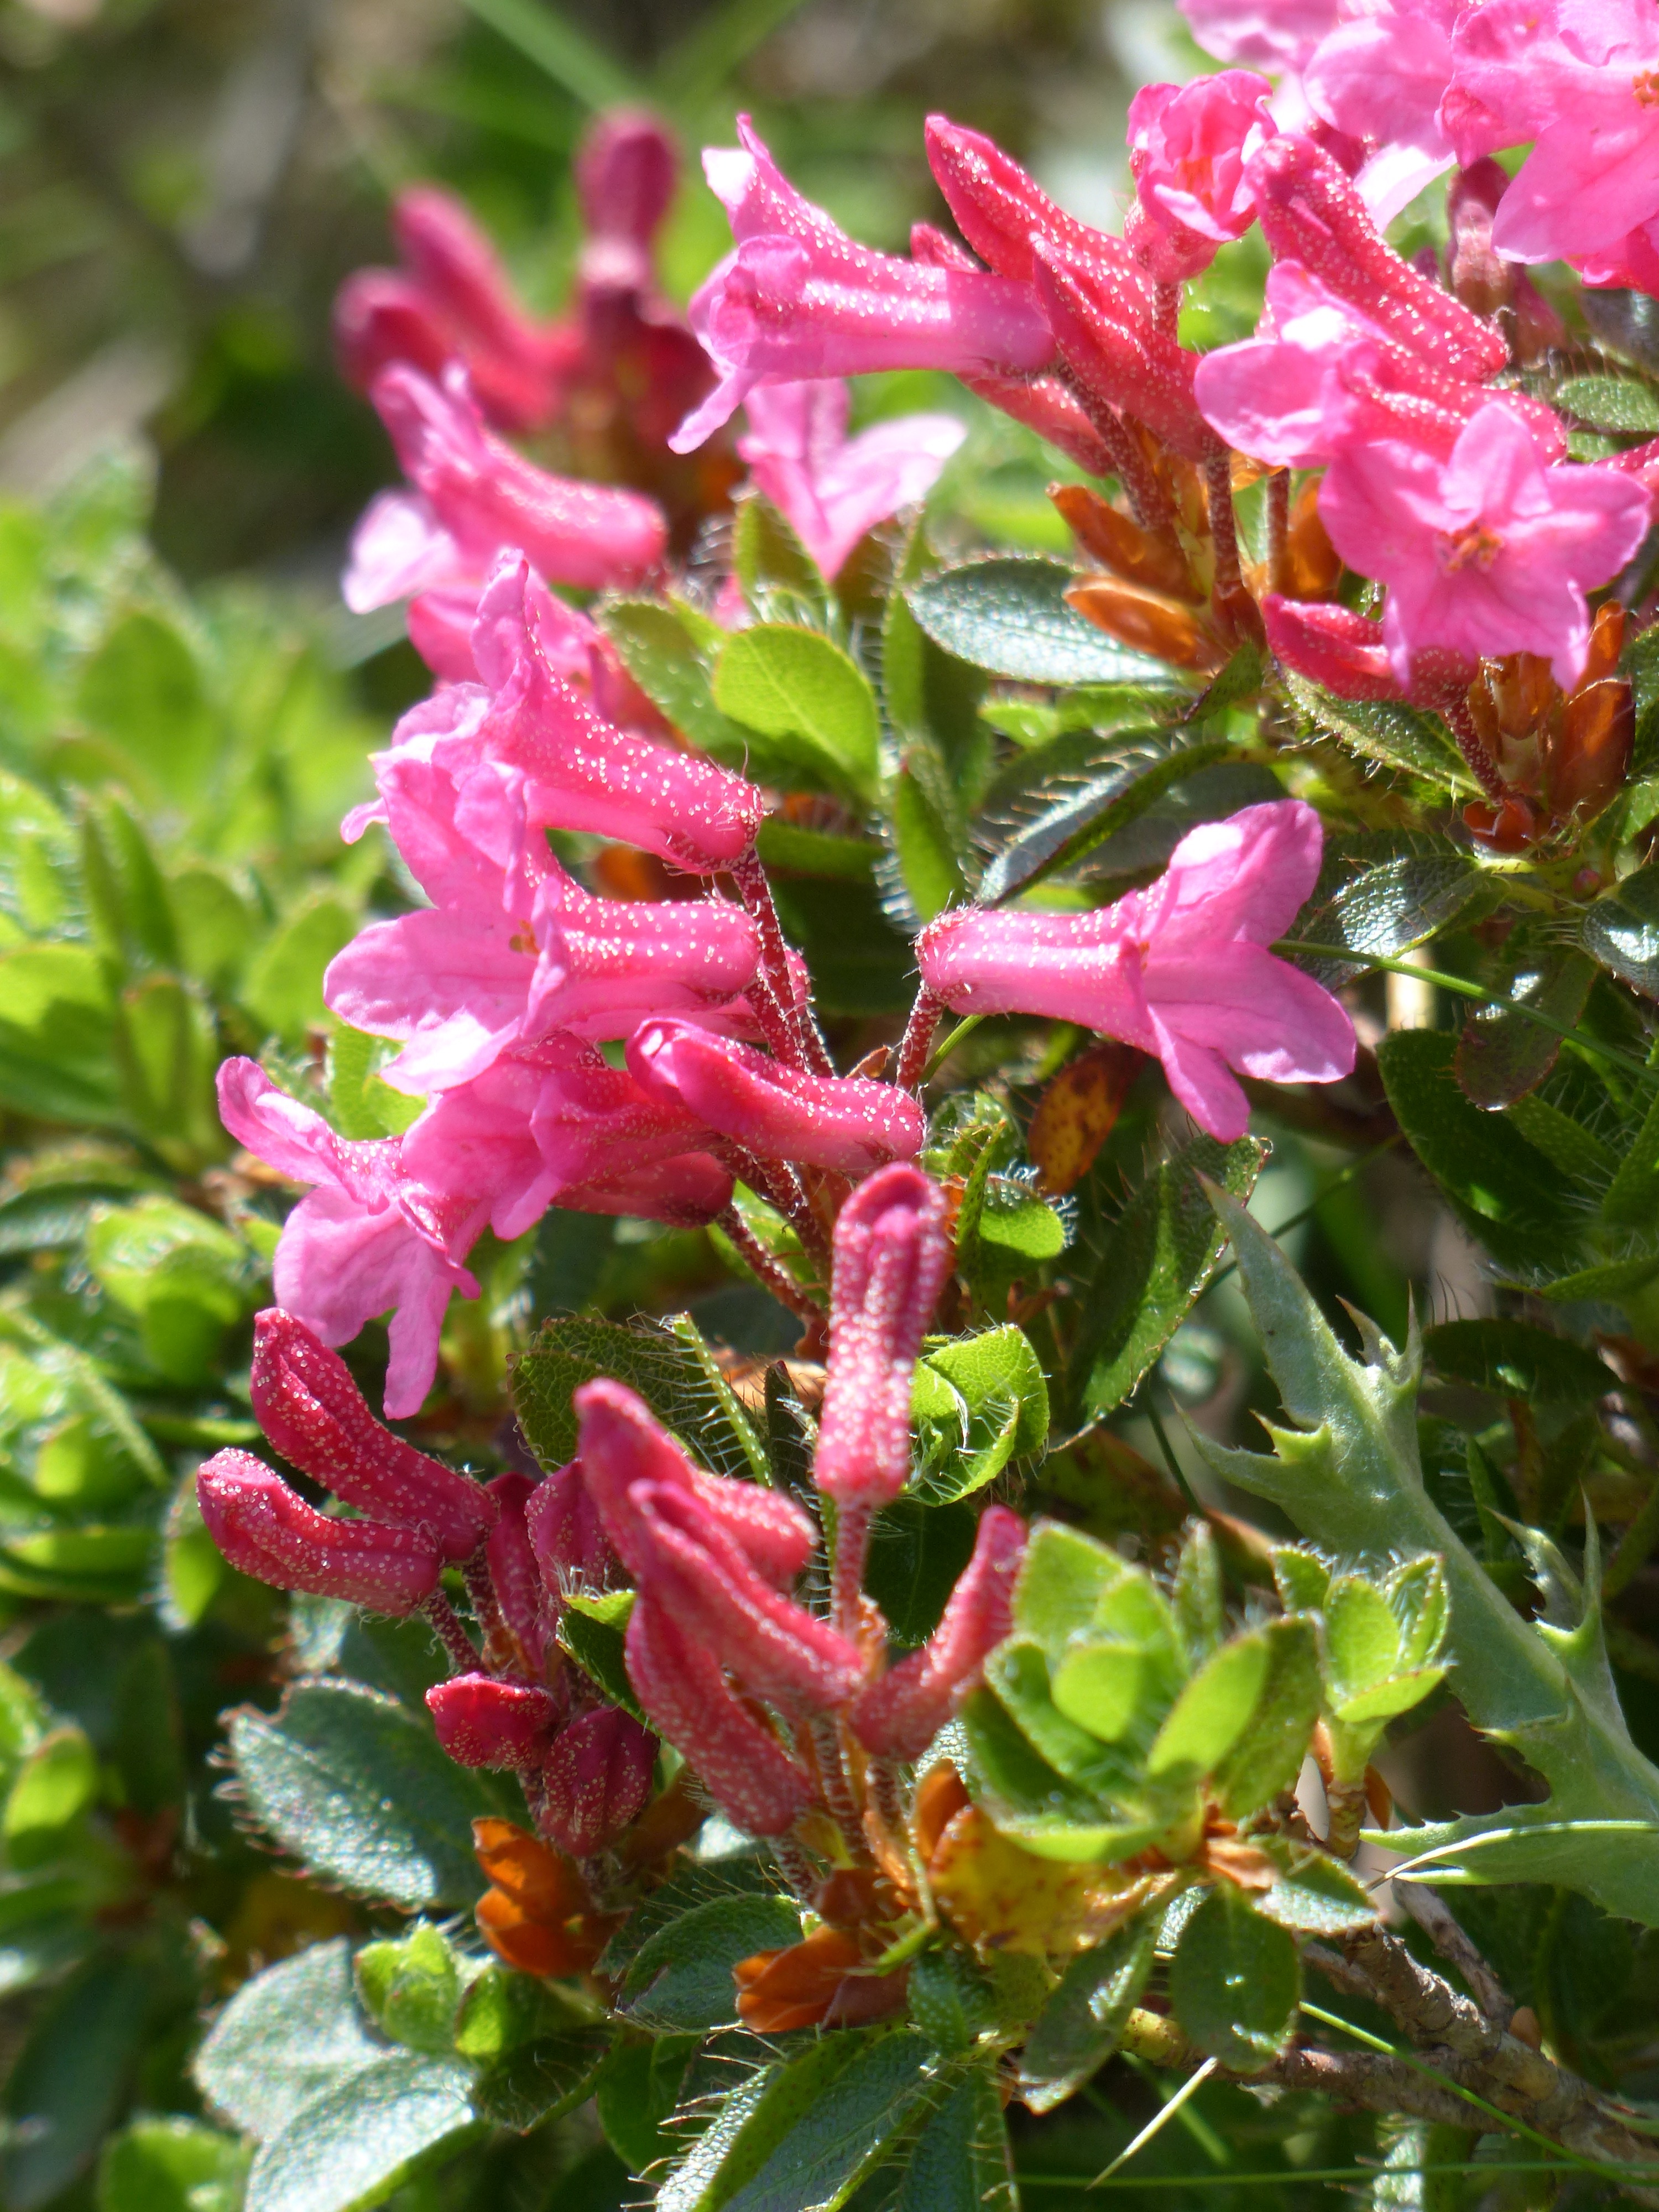
plant, flower, herb, botany, pink, flora, flowers, spotted, shrub, rhododendron, ericaceae, flowering plant, alpine flower, alpine plant, almrausch, alpine roses, almenrausch, heather green, annual plant, woody plant, land plant, ciliated alpenrose, rhododendron hirsutum, stone rose, ciliate